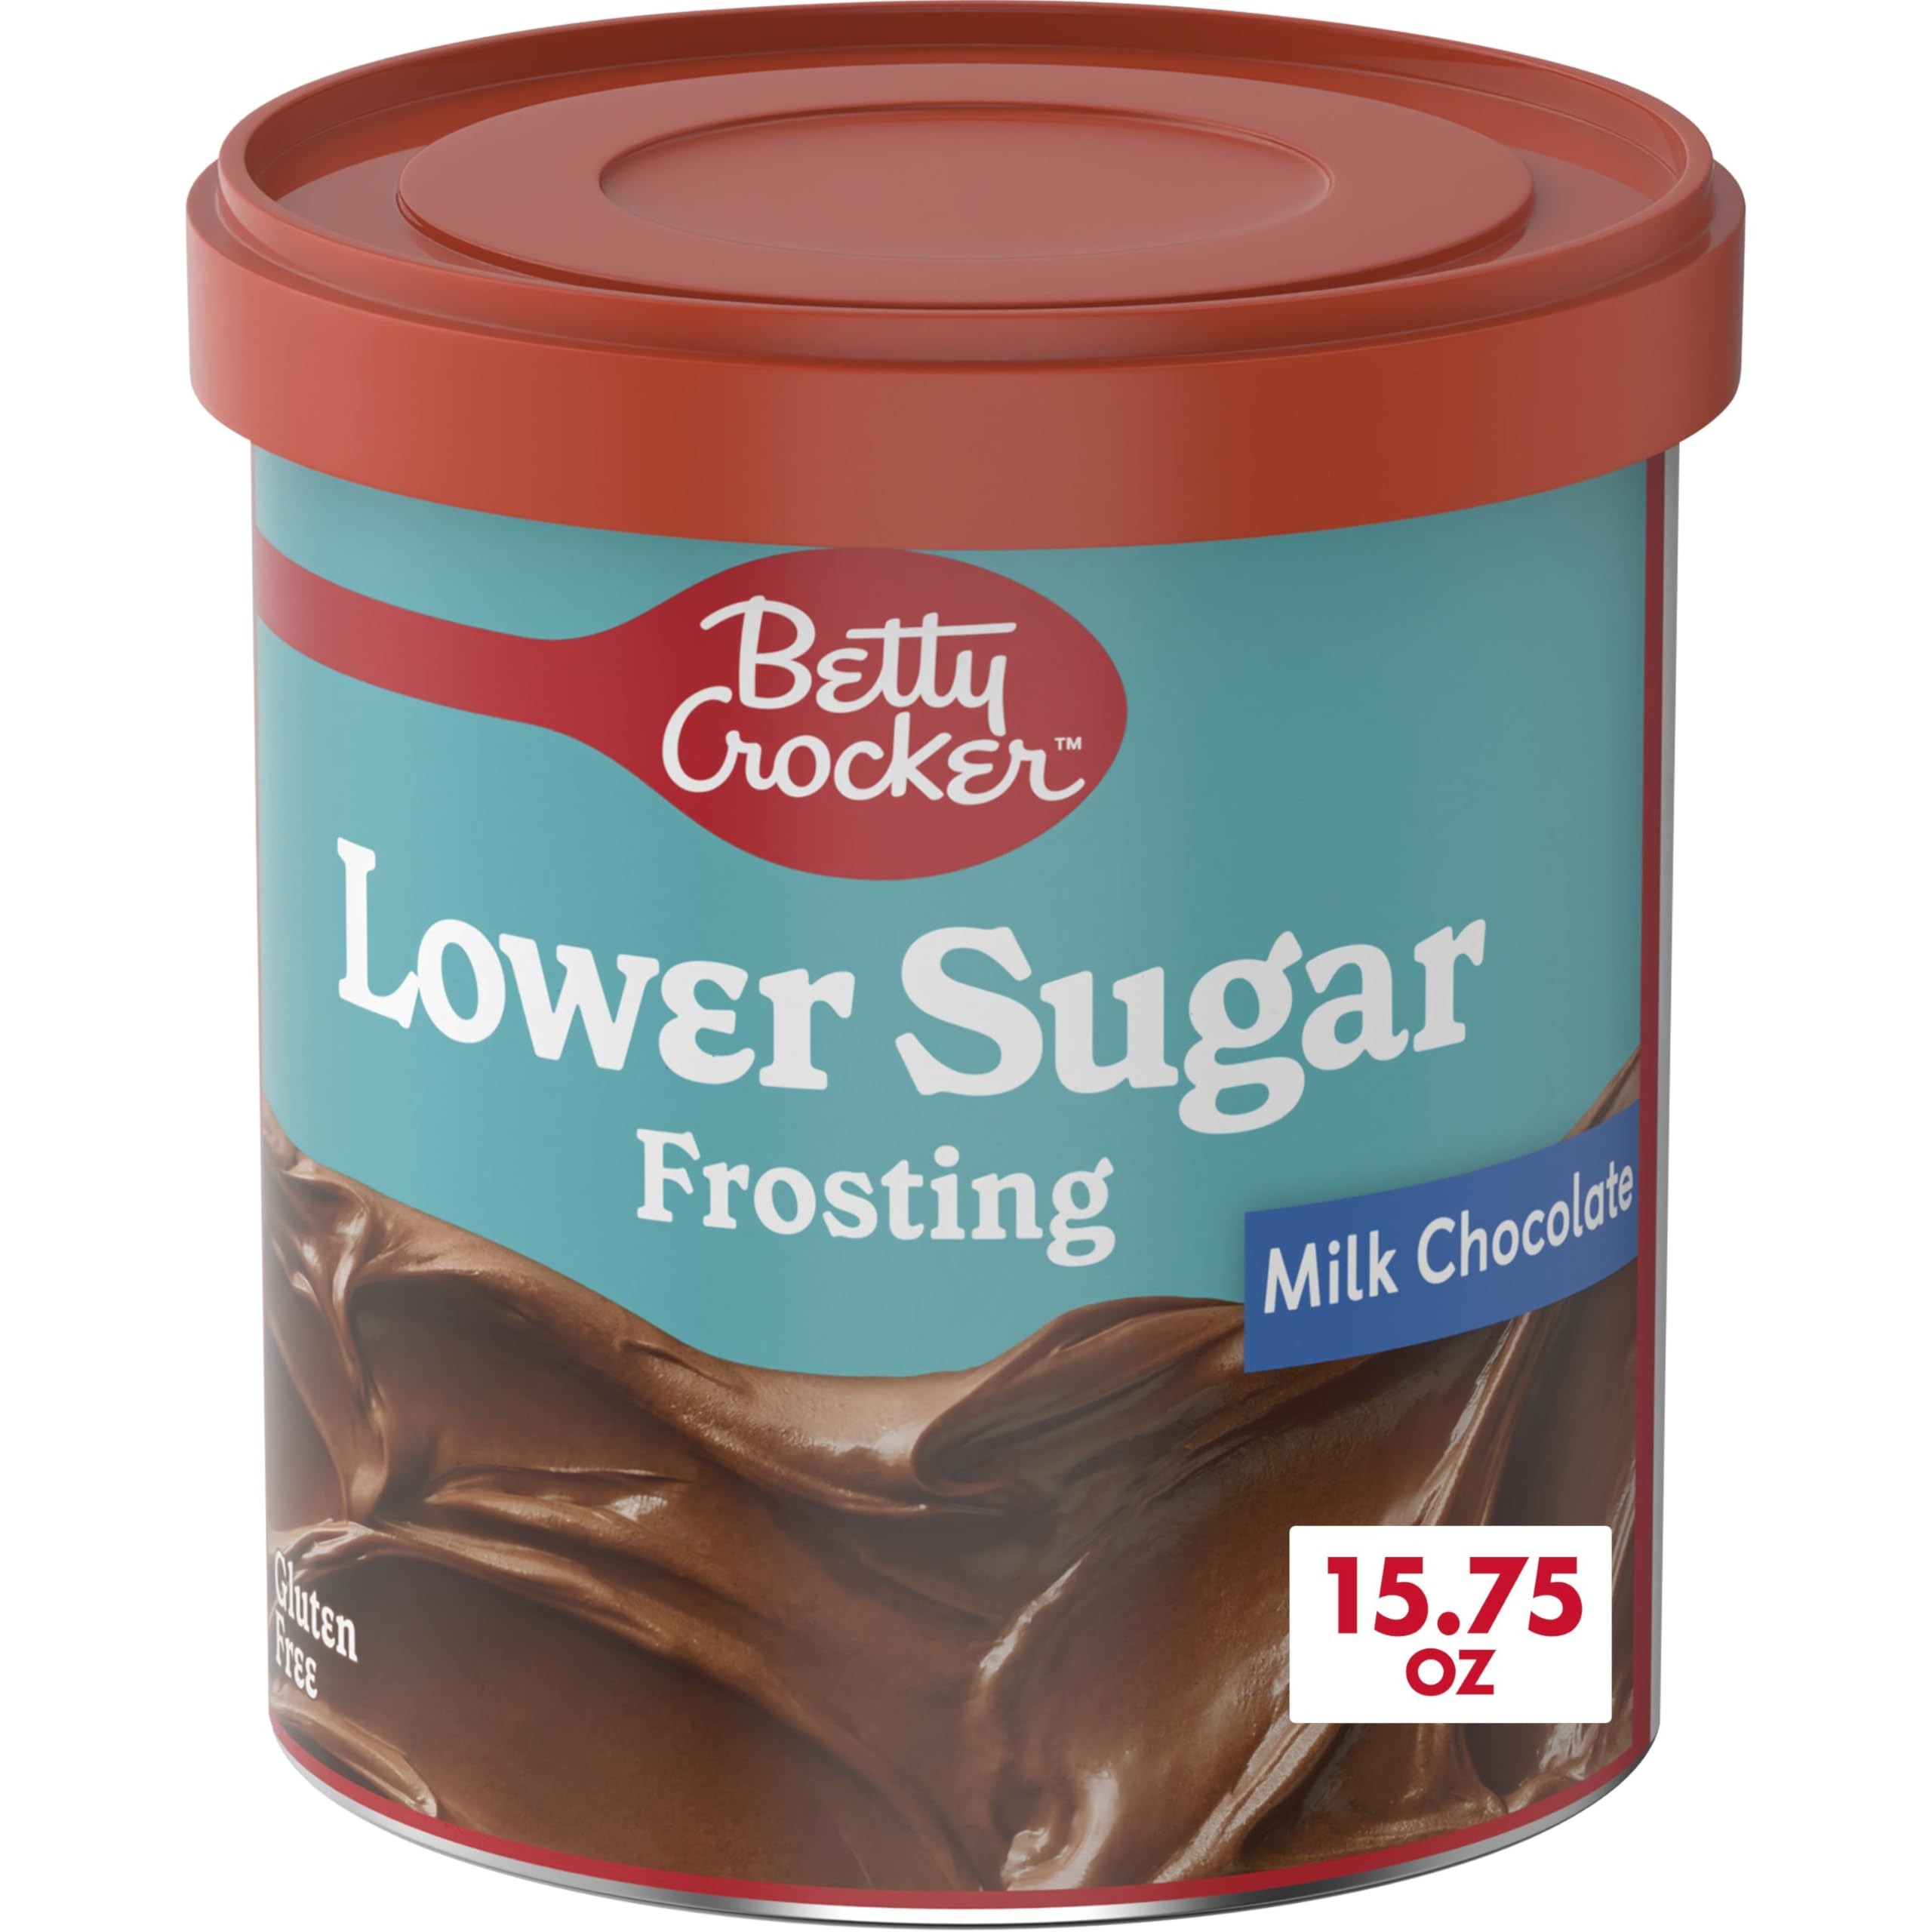
Item Name: Betty Crocker Lower Sugar Frosting, Milk Chocolate Flavored, 15.75 oz
Bullet Point 1: LOWER SUGAR: A creamy lower sugar milk chocolate flavored frosting with 25% less sugar than our Betty Crocker Rich & Creamy Milk Chocolate Frosting (Sugar content has been reduced from 17g to 12g per serving. No reduction in calories)
Bullet Point 2: QUICK AND EASY: Just pop open the tub, spread the frosting on cooled cake, and serve
Bullet Point 3: ENDLESS OPTIONS: Use this frosting to cover lower sugar brownies, cookies, cupcakes, and pastries with creamy, chocolatey deliciousness
Bullet Point 4: TRUSTED FAVORITE: Betty Crocker brings you trusted favorites you know and love; Try this frosting when baking Betty Crocker Low Sugar Baking Mixes
Bullet Point 5: CONTAINS: One 15.75 oz tub of Betty Crocker Lower Sugar Milk Chocolate Flavored Frosting
Value: 15.75
Unit: Ounce

Price: 2.46